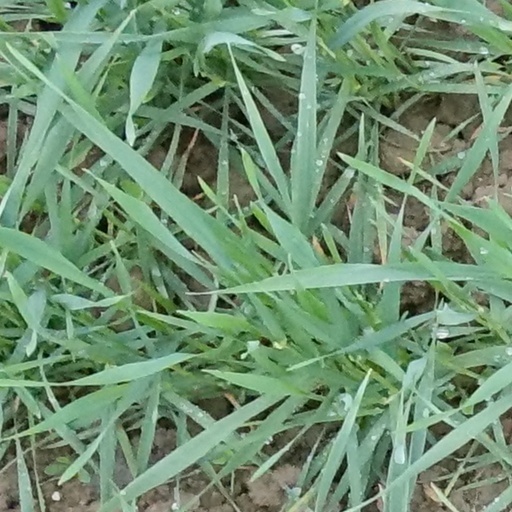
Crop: wheat